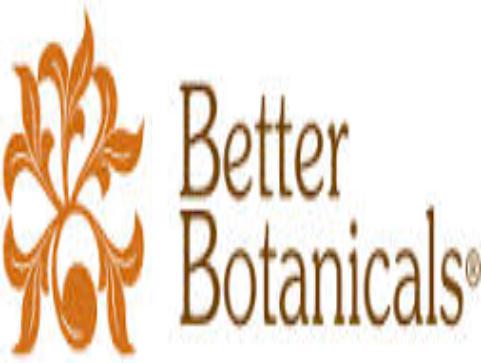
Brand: Better Botanicals
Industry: Necessities